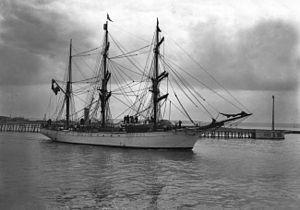
Le Pourquoi Pas ? IV est le quatrième navire baptisé Pourquoi Pas ? par le commandant Jean-Baptiste Charcot. Il a servi à la seconde expédition antarctique de cet explorateur.